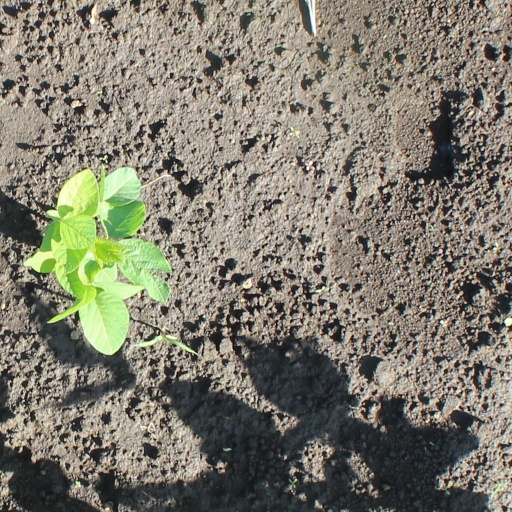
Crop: soybean